Christian Friedrich Koch

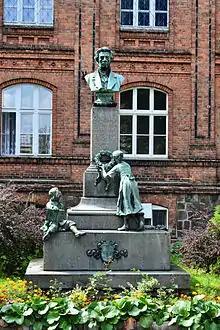
C. F. Koch memorial in his hometown

Christian Friedrich Koch (9 February 1798 – 21 January 1872) was a German jurist.